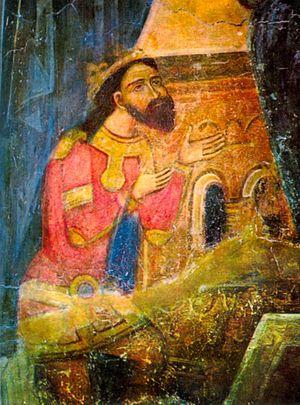
Basarab Iᵉʳ Întemeietorul fut un prince de Valachie regardé comme le fondateur de cette principauté. Son nom s'est transmis à la dynastie des Basarab et à la Valachie, puis à la région des bouches du Danube cédée par la Valachie à la Moldavie en 1418, pour finir, après 1812, par dénommer la moitié orientale de la Moldavie alors annexée par l'Empire russe, qui la garda jusqu'en 1917.